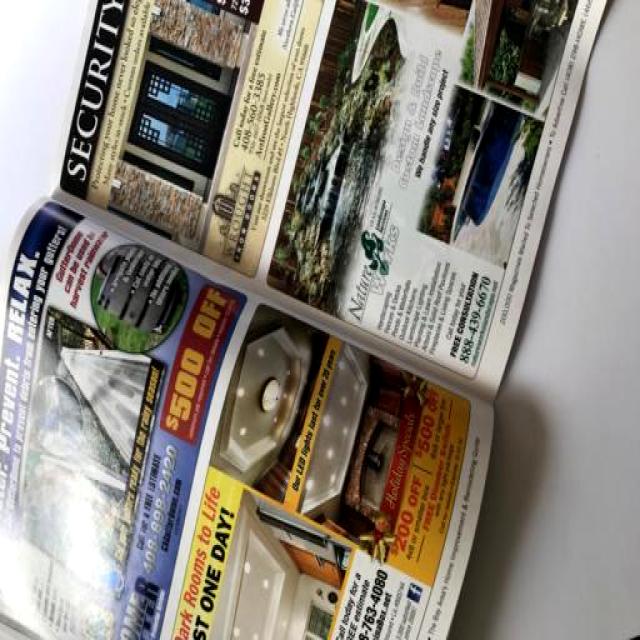
Label: Paper